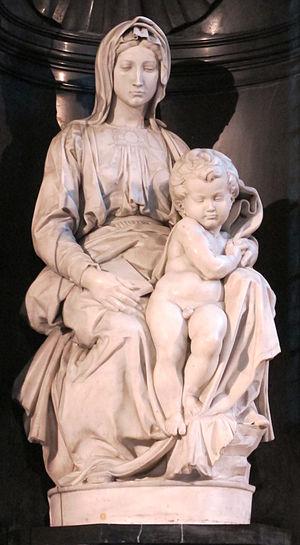
La liste des biens classés de la Communauté flamande de Belgique est une liste de biens culturels mobiliers classés situés Région flamande.